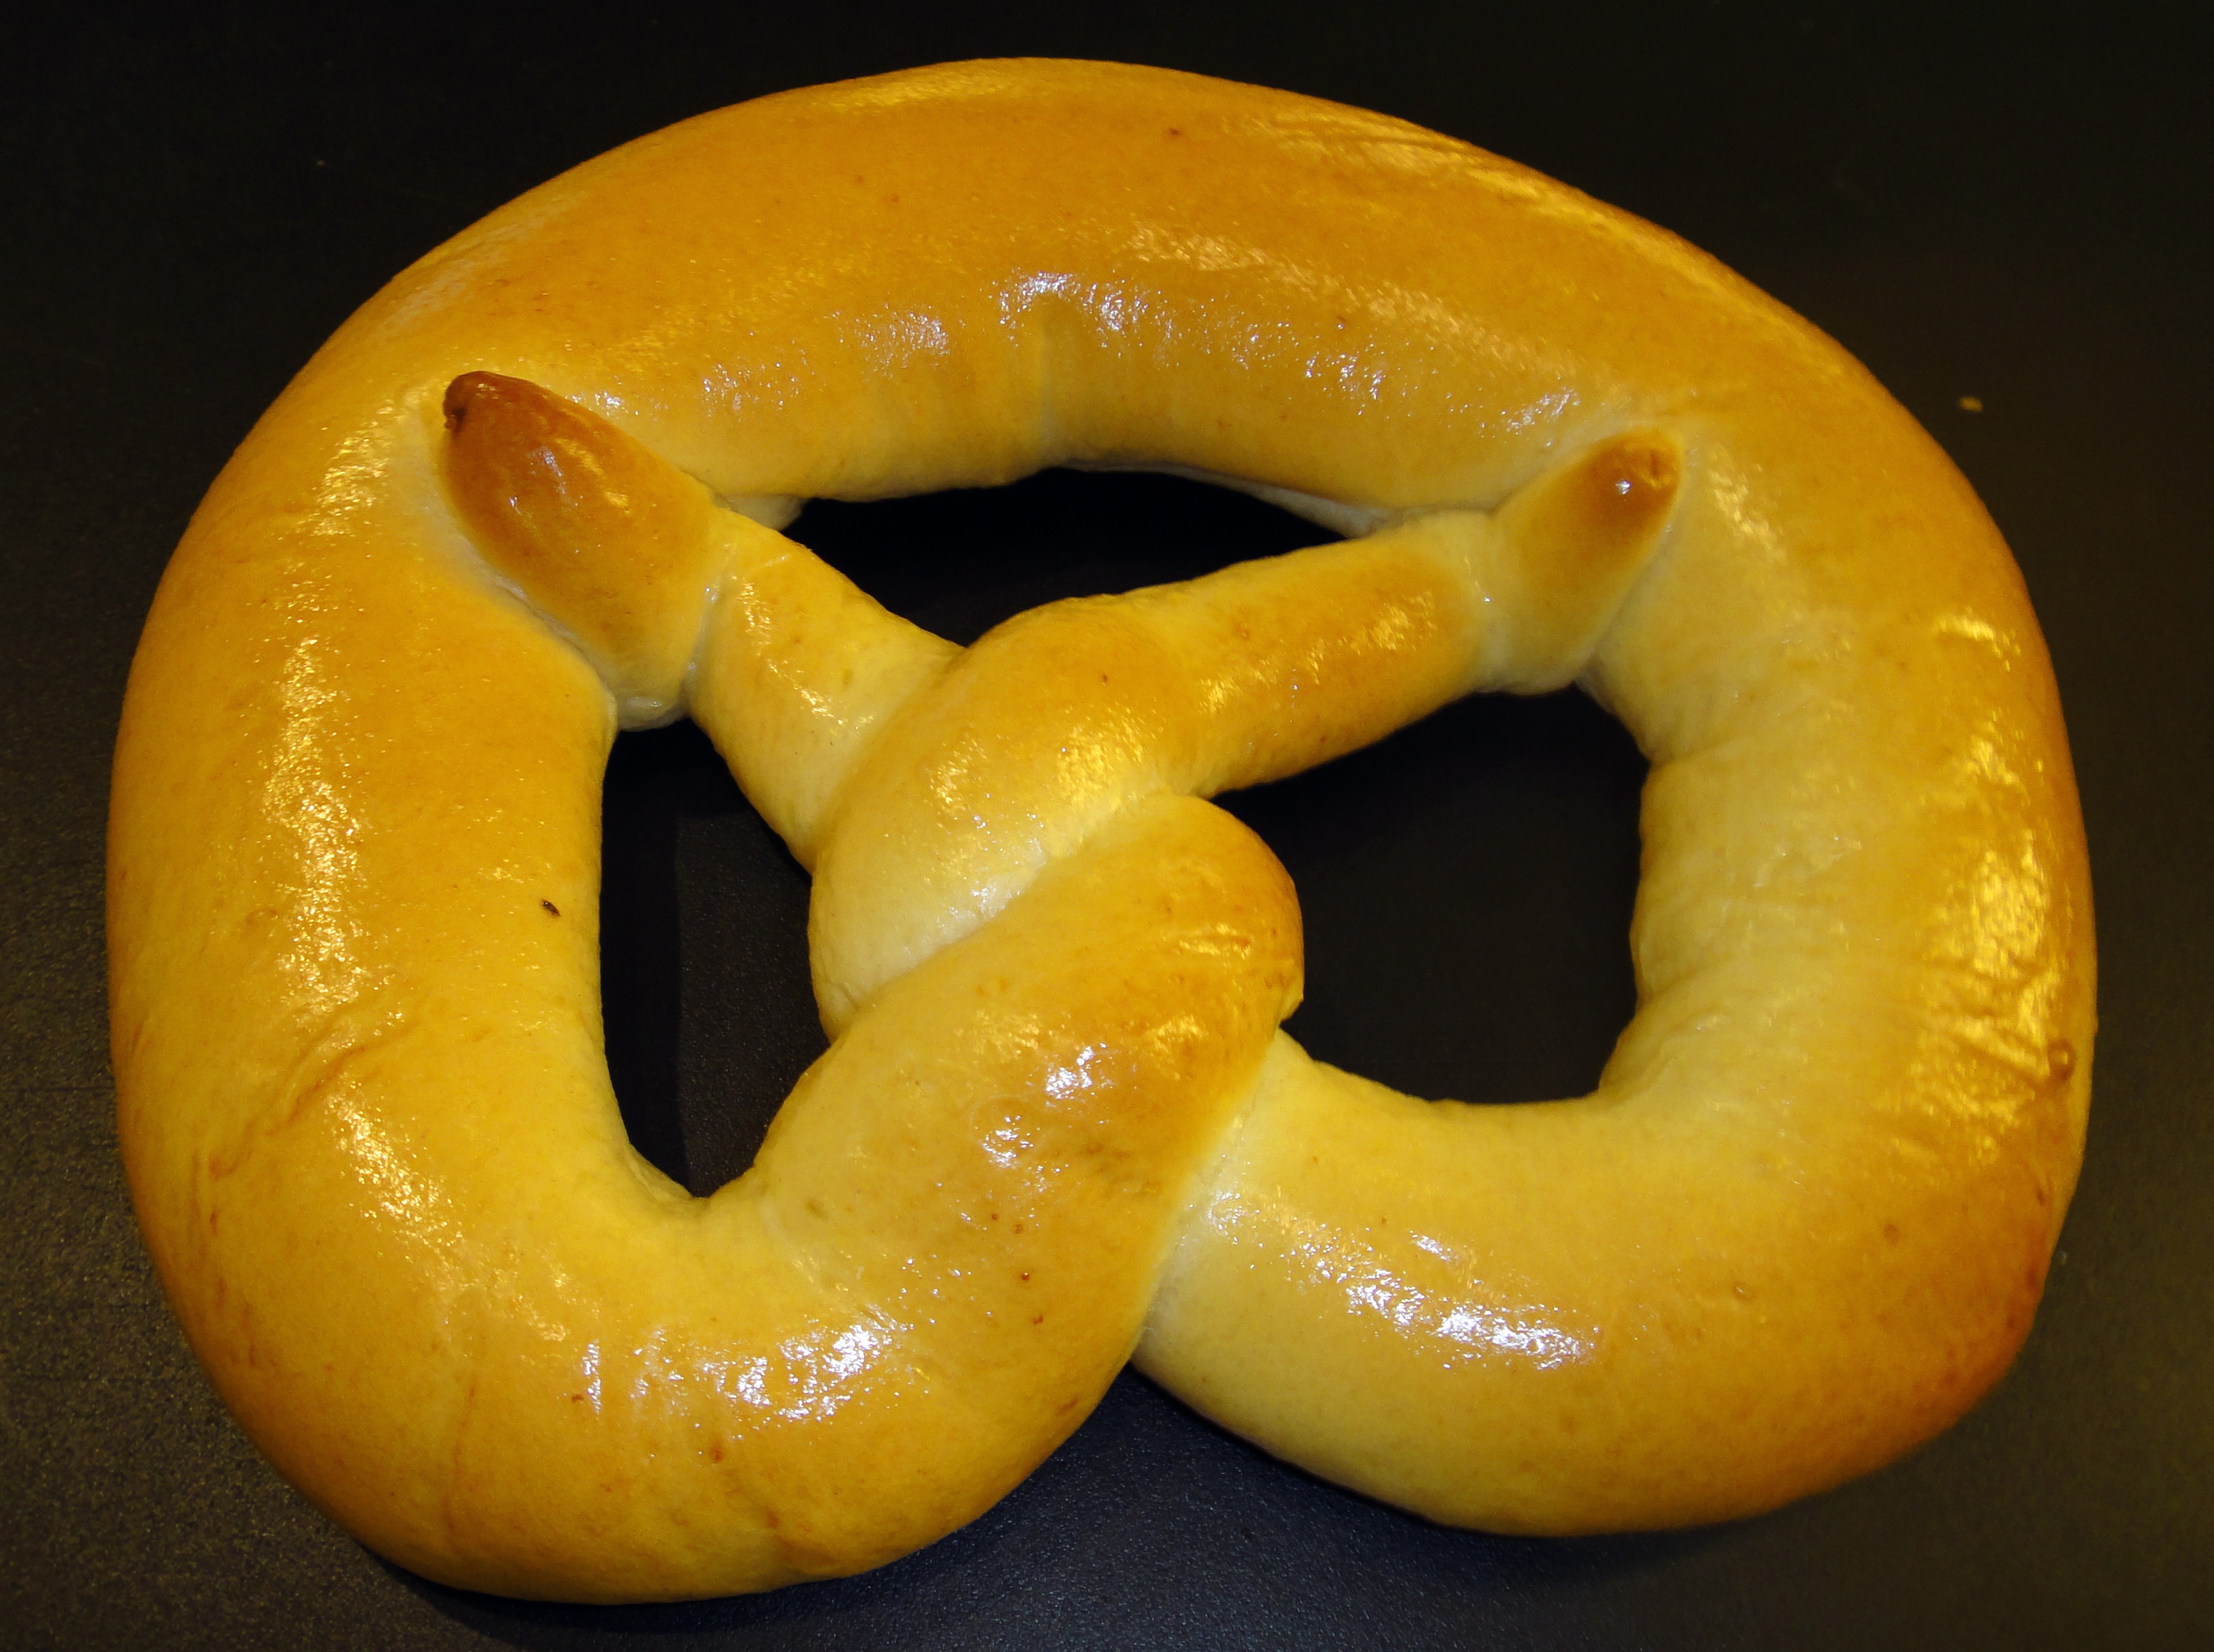
plant, fruit, food, produce, yellow, dough, calabaza, cucurbita, flowering plant, land plant, punch pretzel, season pastry